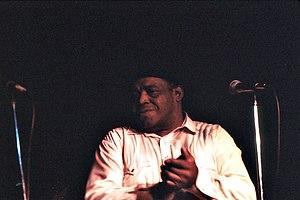
William James « Willie » Dixon était un musicien, contrebassiste, compositeur, arrangeur, producteur et chanteur de blues américain. Son influence artistique chez Chess Records, autant que son rôle au début de la carrière de Chuck Berry et de Bo Diddley, ont été prépondérants. Par ses multiples talents, il a largement contribué à façonner une bonne partie du Chicago blues de l’immédiate après-guerre.